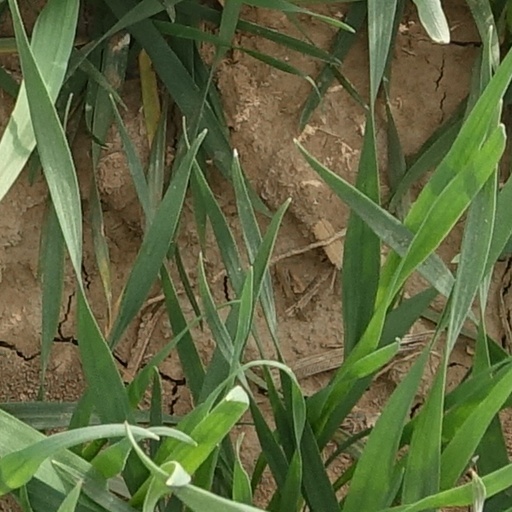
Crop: wheat